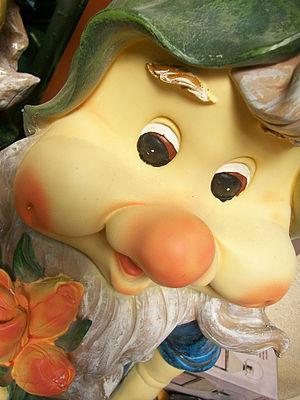
Le nain est une créature humanoïde, légendaire et imaginaire, souterraine et de petite taille, dont la figure actuelle est principalement issue de la mythologie nordique et des croyances germaniques médiévales. Comme le lutin, le gobelin et le gnome, avec lesquels il est souvent confondu, il fait partie du « petit peuple ». Il partage peut-être l'origine des géants mythologiques.